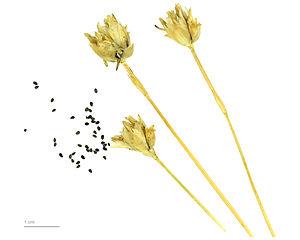
L'Œillet prolifère est une espèce de plantes herbacées de la famille des Caryophyllacées.